Western blot

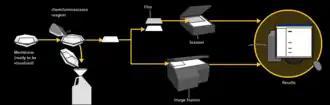

After the unbound probes are washed away, the western blot is ready for detection of the probes that are labeled and bound to the protein of interest. In practical terms, not all westerns reveal protein only at one band in a membrane. Size approximations are taken by comparing the stained bands to that of the marker or ladder loaded during electrophoresis. The process is commonly repeated for a structural protein, such as actin or tubulin, that should not change between samples. The amount of target protein is normalized to the structural protein to control between groups. A superior strategy is the normalization to the total protein visualized with trichloroethanol or epicocconone. This practice ensures correction for the amount of total protein on the membrane in case of errors or incomplete transfers. (see western blot normalization)